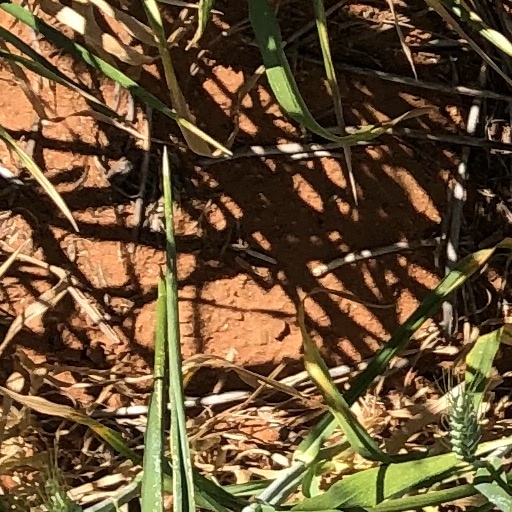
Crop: wheat